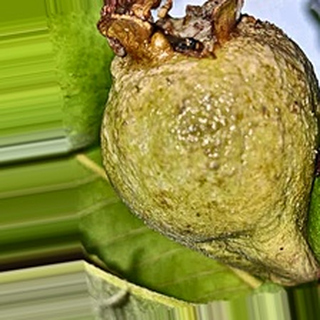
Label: guava_fruit_fly